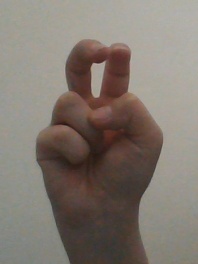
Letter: toot